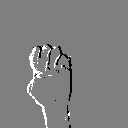
ASL letter: e